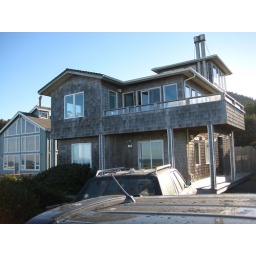
1 of 2 houses we rented. They were top shelf and a reason all by themselves to go back.